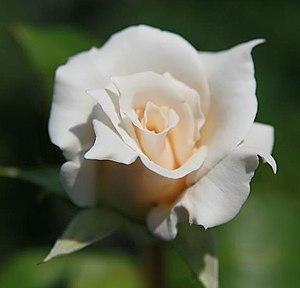
Le prix All-America Rose Selections est un prix annuel qui a été décerné de 1940 à 2013 aux États-Unis dans le domaine de la culture de la rose pour la variété la plus exceptionnelle. Ce prix était considéré dans ce domaine comme le plus prestigieux des États-Unis. Il a cessé en 2013 pour être remplacé par les American Garden Rose Selections.